Tomb of Wirkak

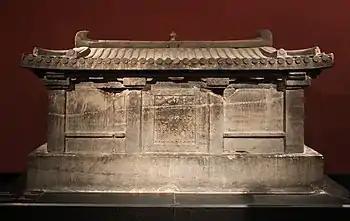
Stone sarcophagus of Li Jingxun, 608 CE.

The tomb of Wirkak is comparable to the tomb of Li Jingxun (Chinese: 李静训, 600-608 CE) a Sui dynasty princess with foreign ethnic affiliation, whose stone sarcophagus was found near Liangjiazhuang in Xi'an, Shaanxi Province, China. Her lavish tomb contained many artifacts from the Silk Road, and foreign-style objects. The tomb included gold cups, jades, porcelains and toys, as well as a coin of the Sasanian Emperor Peroz I (459-483 CE). It is thought that the tomb artifacts reflect her northern ethnic background. Such stone sarcophagy are related to the tradition of , such as the tomb of Wirkak.